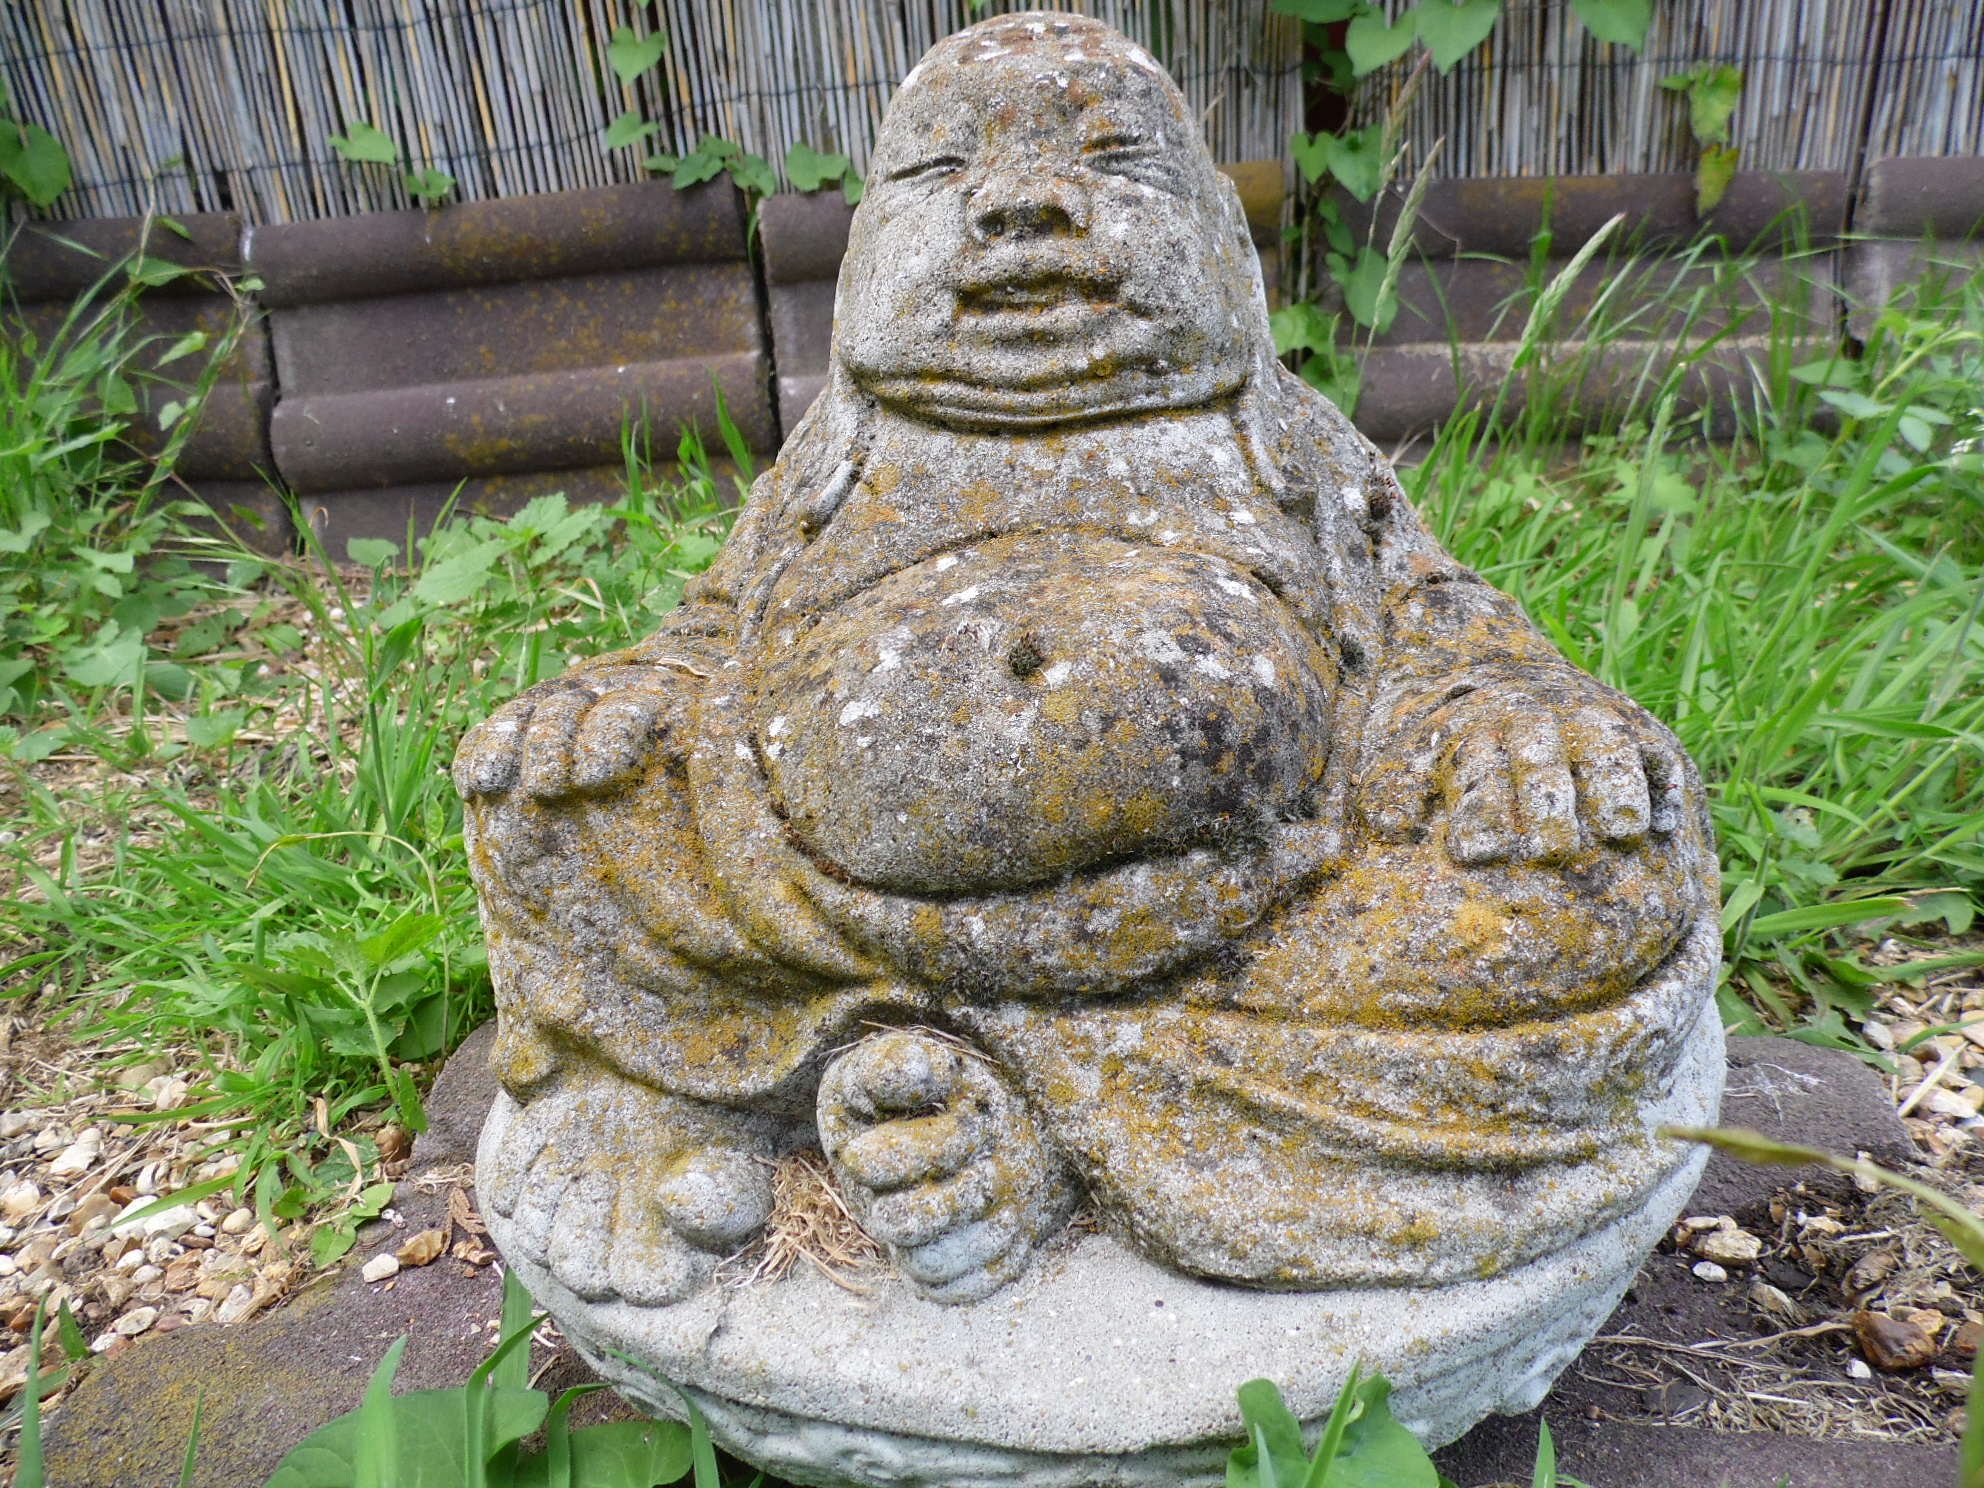
rock, old, monument, travel, statue, peaceful, peace, buddhism, religion, asia, ancient, garden, zen, thailand, spiritual, pray, sculpture, art, relaxation, meditation, temple, buddha, culture, worship, holy, india, carving, china, oriental, water feature, god, east, wisdom, spirituality, archaeological site, stone carving, ancient history